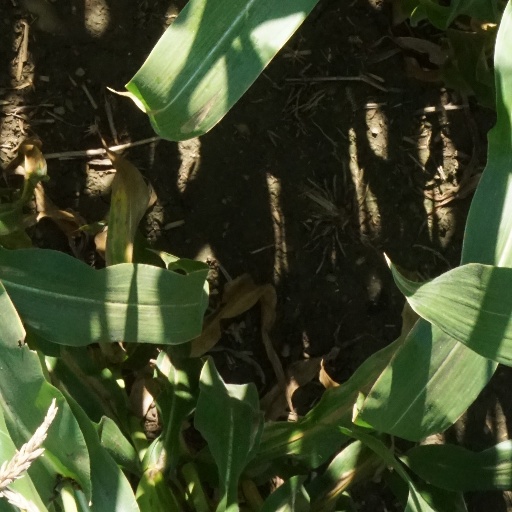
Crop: maize; corn